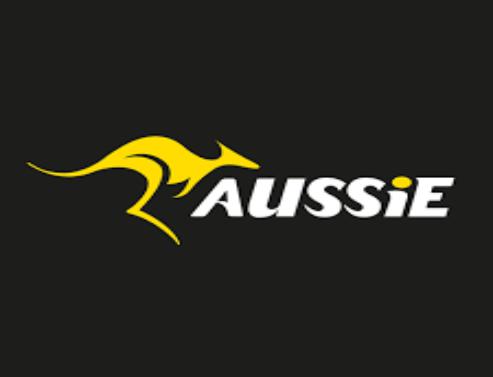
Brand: Aussie
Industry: Others